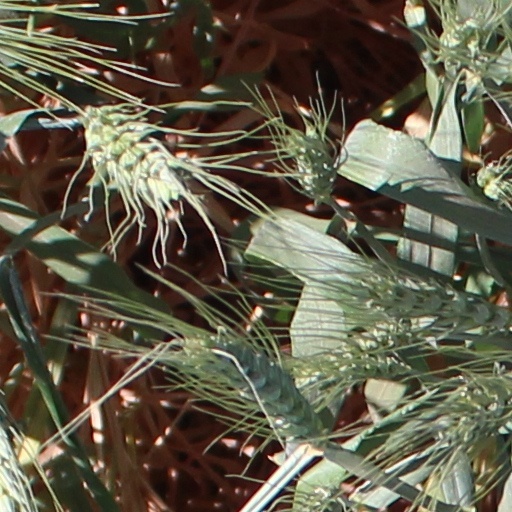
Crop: wheat